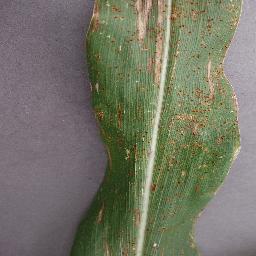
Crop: corn
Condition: (maize)_northern_blight